Dylan Baker

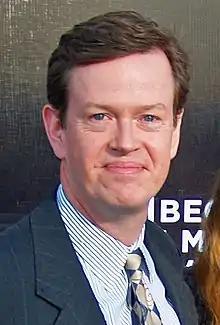
Baker in 2007

Dylan Baker (born October 7, 1959) is an American actor. He gained recognition for his roles in films such as "Planes, Trains and Automobiles" (1987), "Happiness" (1998), "Thirteen Days" (2000), "Road to Perdition" (2002), "Spider-Man 2" (2004), "Spider-Man 3" (2007), "Trick 'r Treat" (2007), "Revolutionary Road" (2008), "" (2013), and "Selma" (2014). On television he has had prominent roles in series such as "Murder One" (1995–1996), "The Good Wife" (2010–2015), "Damages" (2011), "The Americans" (2016), and "Homeland" (2018). For "The Good Wife" he earned three Primetime Emmy Award nominations.